DuBarry (film)

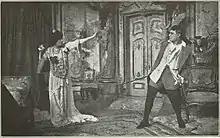
Mrs. Leslie Carter and Hamilton Revelle in a scene from the 1901 Broadway production of "Du Barry"

DuBarry is a lost 1915 silent film historical drama based on David Belasco's 1901 play "Du Barry". The play itself is adapted from the novel "Memoirs d'un médicin" by Alexandre Dumas. Mrs. Leslie Carter reprises her role from the Broadway play.